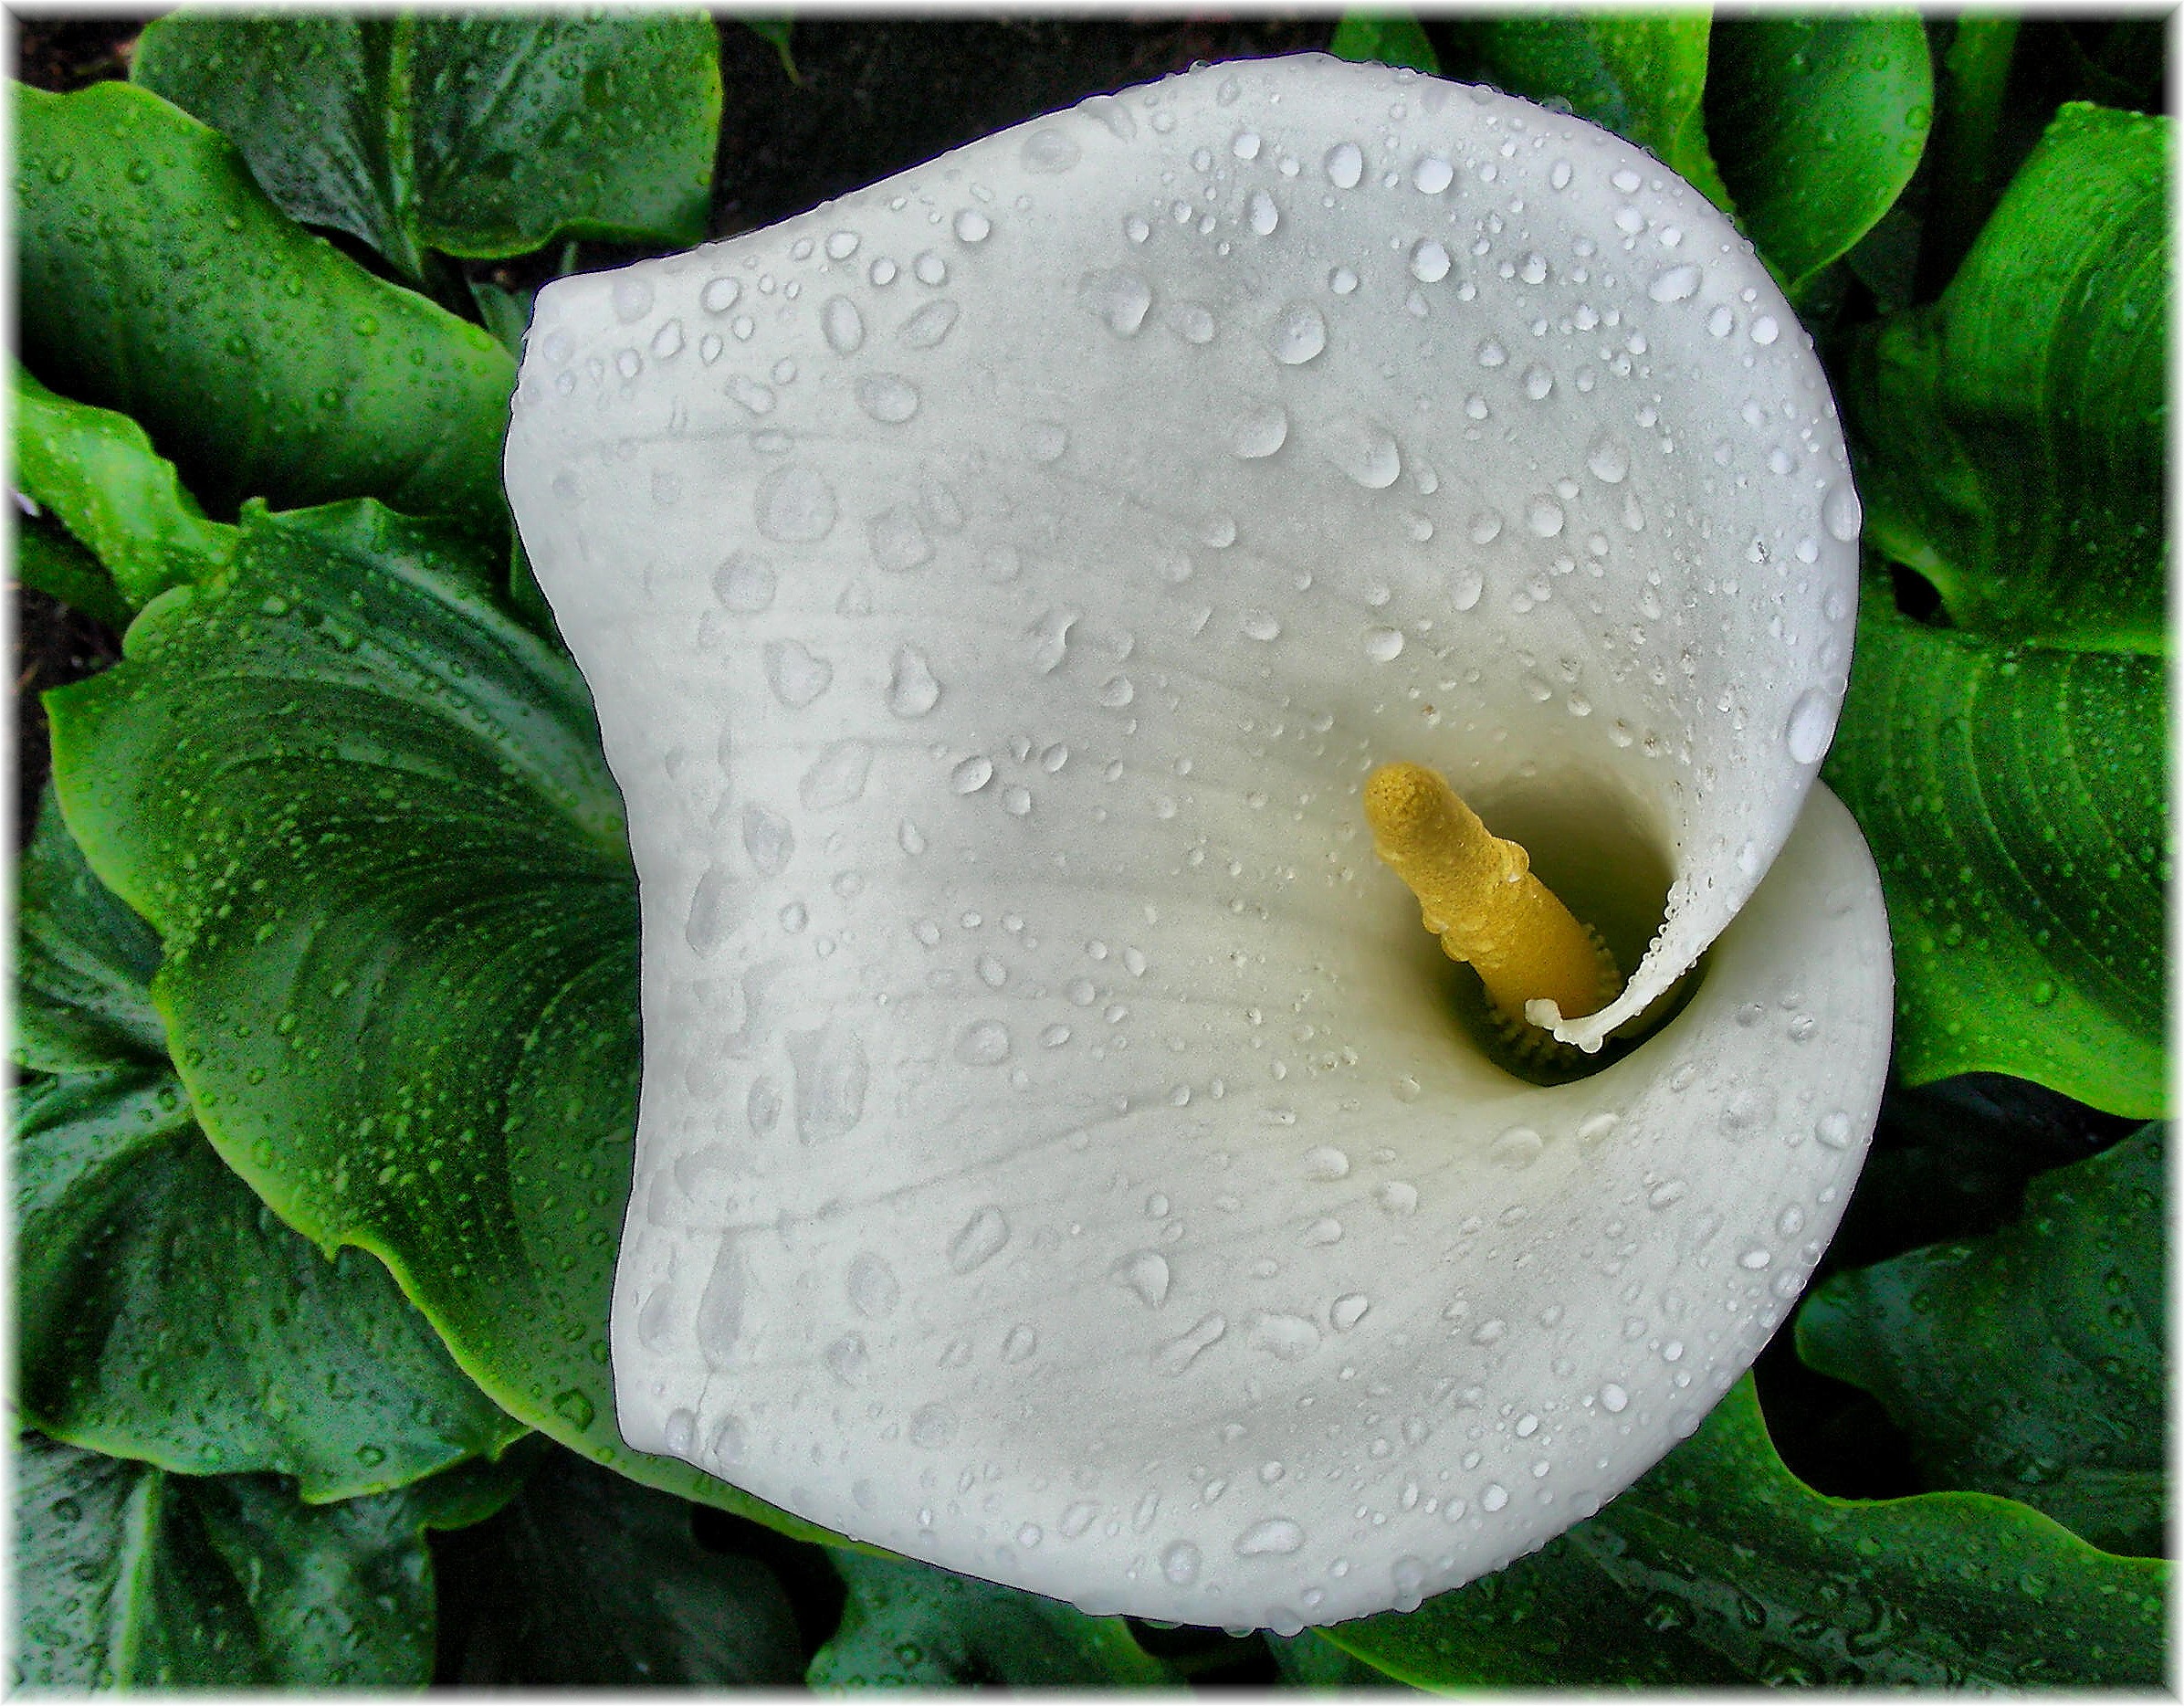
nature, plant, leaf, flower, petal, green, produce, macro, botany, flora, naturaleza, flores, natureza, natur, arum, frores, macro photography, flowering plant, land plant